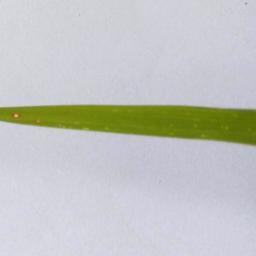
Label: Rice___Leaf_Blast